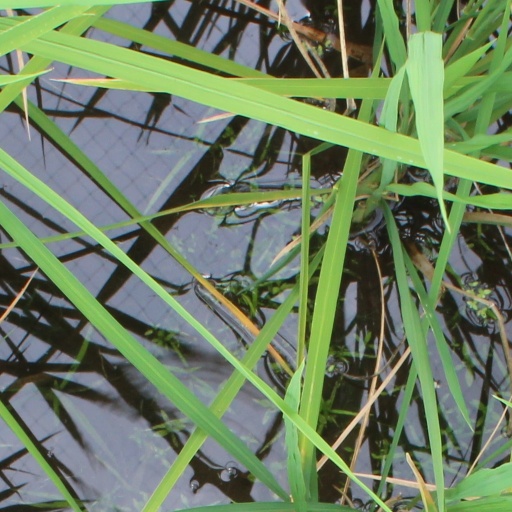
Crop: rice